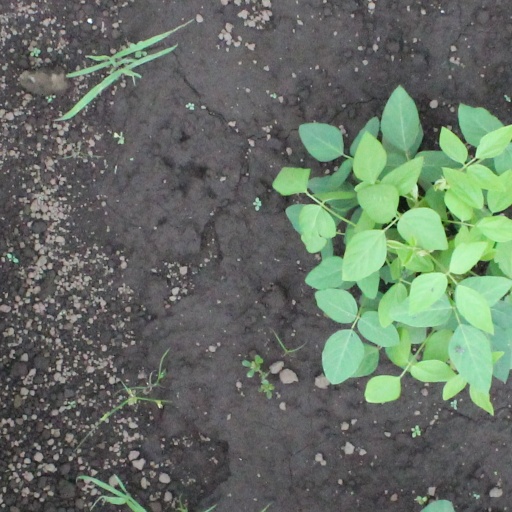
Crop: soybean